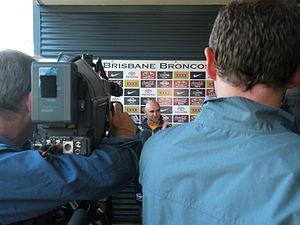
Ivan Henjak en interview en 2009 en tant qu'entraîneur des Brisbane Broncos.
Ivan Henjak, né le 9 mars 1963 en Croatie, est un ancien joueur de rugby à XIII devenu entraîneur. Il est actuellement entraîneur de la franchise australienne des Brisbane Broncos, remplaçant Wayne Benne en 2009, devenant le second entraîneur de l'histoire de cette franchise. Avant d'entamer sa carrière d'entraîneur, il a été joueur à St. George Dragons, Canberra Raiders et Western Suburbs Magpies. Il est l'oncle de Matthew Henjak qui est joueur de rugby à XV.
Les Brisbane Broncos sont un club professionnel australien de rugby à XIII basé à Brisbane, capitale de l'État du Queensland. Ils évoluent dans la National Rugby League qui est le championnat élite d'Australie. Ils ont remporté à six reprises le championnat — en 1992, 1993, 1997, 1998, 2000 et 2006 — ce qui fait d'eux l'équipe la plus victorieuse du pays pendant les années 1990 et 2000. Ils n'ont jamais été battus en finale. Les Broncos disposent d'une des plus importantes bases de supporters du pays avec une affluence moyenne de 35 032 spectateurs par match en 2010 et enregistrent les plus hauts revenus de tous les clubs de NRL.